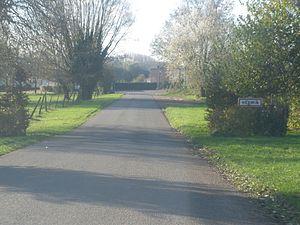
Vue du panneau d'entrée de la commune d'Hermin.
Hermin est une commune française située dans le département du Pas-de-Calais en région Hauts-de-France.